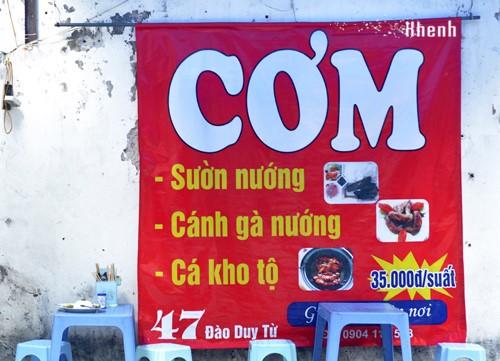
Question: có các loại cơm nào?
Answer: cơm sườn nướng, cánh gà nướng, cá kho tộ